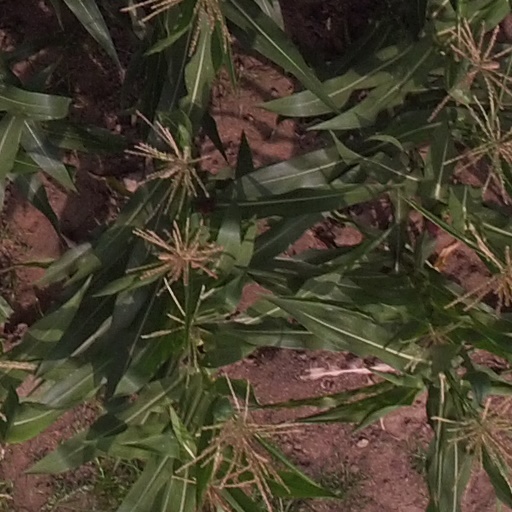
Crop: maize; corn